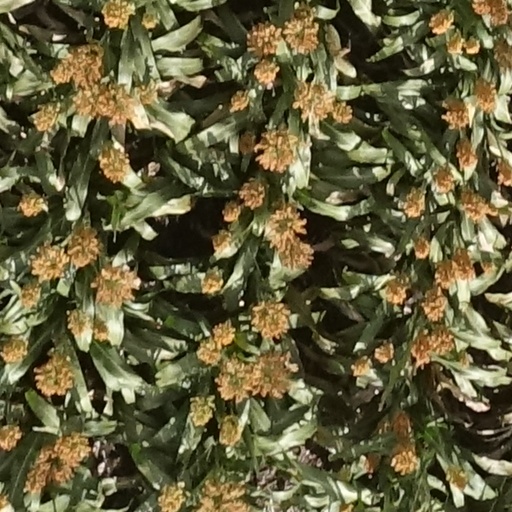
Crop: sorghum